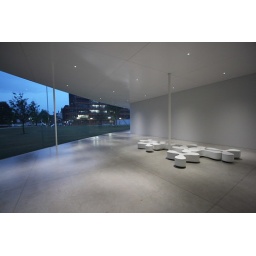
look at the columns holding the flat roof :)) Designed by SAANA. @Kanazawa, Japan